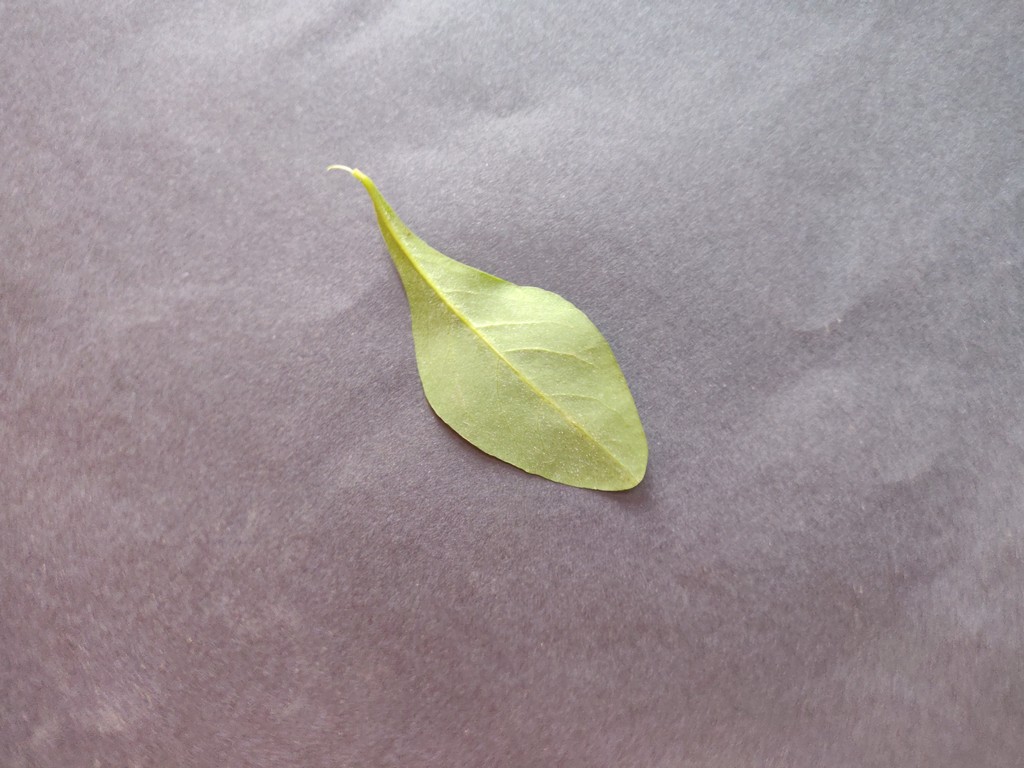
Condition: Healthy
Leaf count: single
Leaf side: back